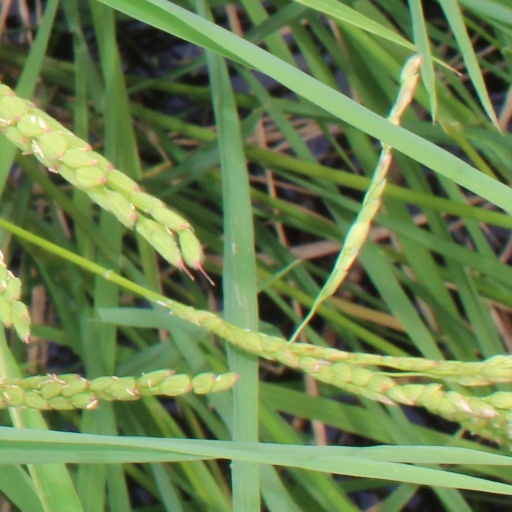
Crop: rice